Acts of Barnabas

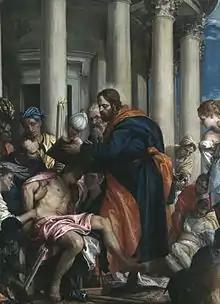
"Barnabas healing the sick" by Paolo Veronese, Musée des Beaux-Arts de Rouen.

The Acts of Barnabas is a non-canonical pseudepigraphical Christian work that claims to identify its author as John Mark, the companion of Paul the Apostle, as if writing an account of Barnabas, the Cypriot Jew who was a member of the earliest church of Jerusalem; through the services of Barnabas, the convert Saul was welcomed into the apostolic community. Three pseudepigraphical works are linked with the name of Barnabas: the "Epistle of Barnabas", written between AD 70 and 135, this "Acts" and the medieval text "Gospel of Barnabas". None of them have been accepted into the biblical canon.